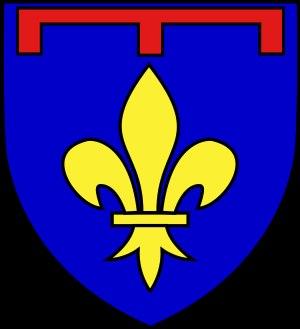
Trois régiments d’infanterie du Royaume de France ont reçu la dénomination « régiment de Provence » :